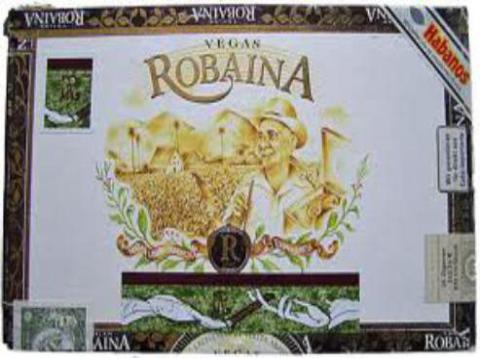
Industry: Necessities